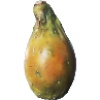
Label: Cactus fruit 1